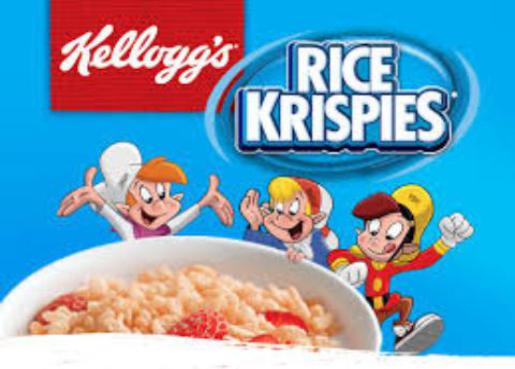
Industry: Food